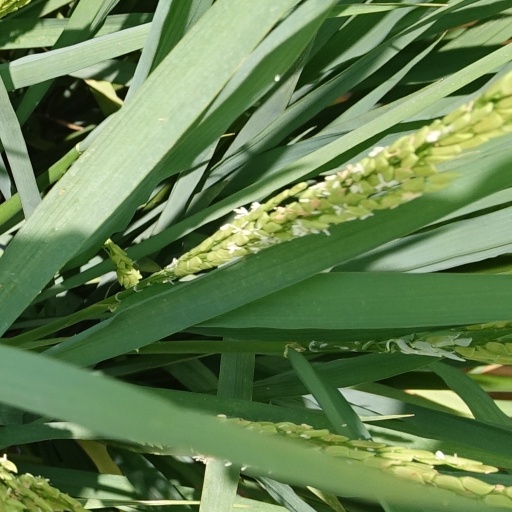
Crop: rice